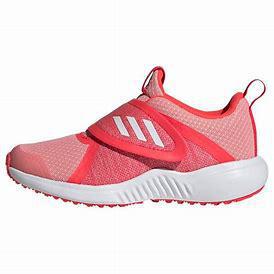
Brand: Adidas
Model: Fortarun